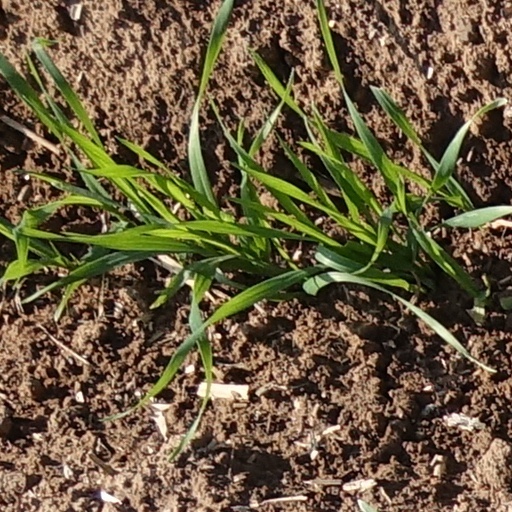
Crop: wheat